Mead & Tomkinson racing

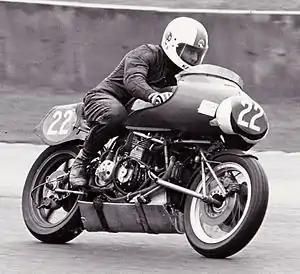
'Nessie', a Kawasaki Z1000-engined Endurance racer showing the hub-centre steering, aluminium belly fuel tank and upswept exhausts routed over the engine and beneath a dummy fuel-tank

Mead & Tomkinson was a motorcycle and car dealership in Hereford Monmouth and Tewkesbury, Gloucester, England. Three of the Tomkinsons, sons Chris and Patrick, and their father, Mike, successfully built and fielded racing motorcycles. They concentrated on the Isle of Man TT and on 24-hour and 8-hour endurance races at Spa, Barcelona, Thruxton and the Le Mans Bol d'Or. One of their riders was Neil Tuxworth (later head of Honda HRC UK racing team).